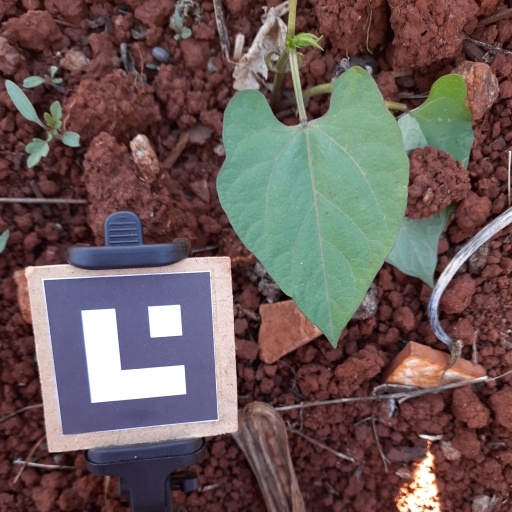
Observations: flat surface, no eating holes, under shade